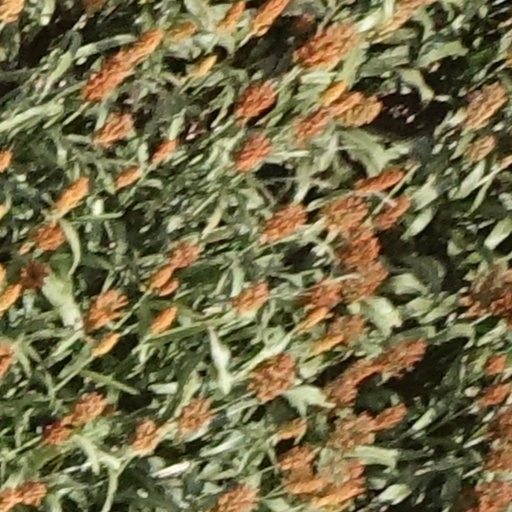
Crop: sorghum